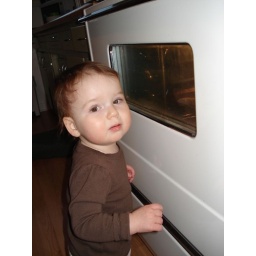
Not sure if she was hungry, or just upset that the fish was in the oven .